Akabane Station

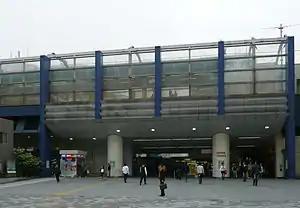
Akabane Station east exit, May 2010

is a railway station in Kita, Tokyo, Japan, operated by the East Japan Railway Company (JR East).